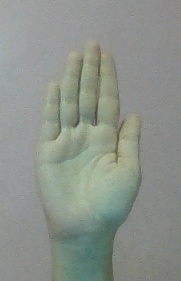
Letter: seen